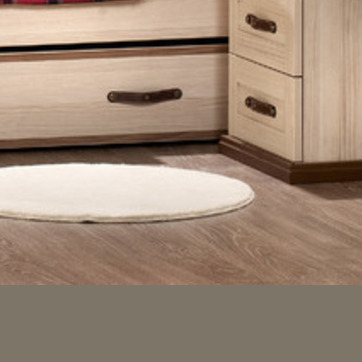
Material: carpet